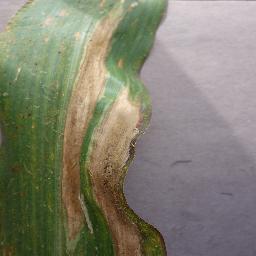
Label: Corn___Northern_Leaf_Blight